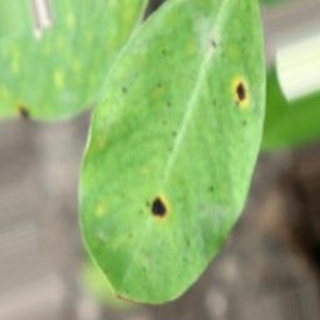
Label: groundnut_late_leaf_spot